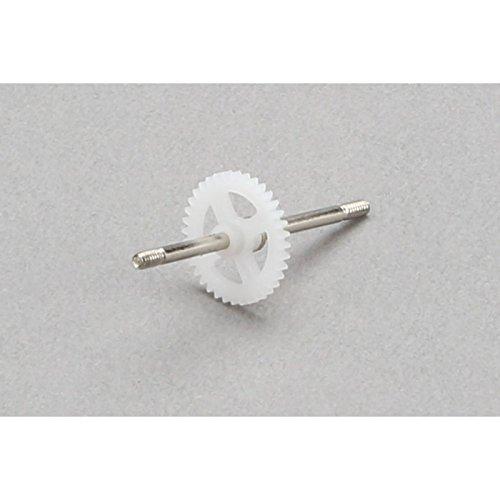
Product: HobbyZone Prop Shaft: Sport Cub S
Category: Toys & Games | Hobbies
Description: HobbyZone Prop Shaft: Sport Cub S, HBZ4404.
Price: $6.35
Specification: ProductDimensions:4x2.1x0.5inches|ItemWeight:0.16ounces|ShippingWeight:0.32ounces(Viewshippingratesandpolicies)|ASIN:B00LOC0D78|Itemmodelnumber:HBZ4404|Manufacturerrecommendedage:14yearsandup